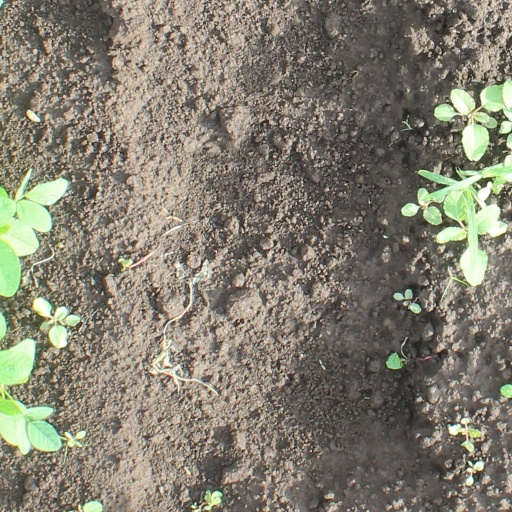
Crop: soybean